Borinqueneers Congressional Gold Medal

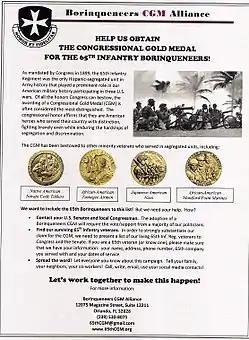
Borienquneers CGM Alliance, which promoted the Congressional Gold Medal for the 65th Infantry

Advocates garnered over 25 regional proclamations and resolutions signed by governors, mayors, county commissioners and state senators/representatives throughout the U.S., all urging the U.S. Congress to award the Congressional Gold Medal to the 65th Infantry. There are also 10 memorials and monuments honoring the 65th Infantry around the nation.